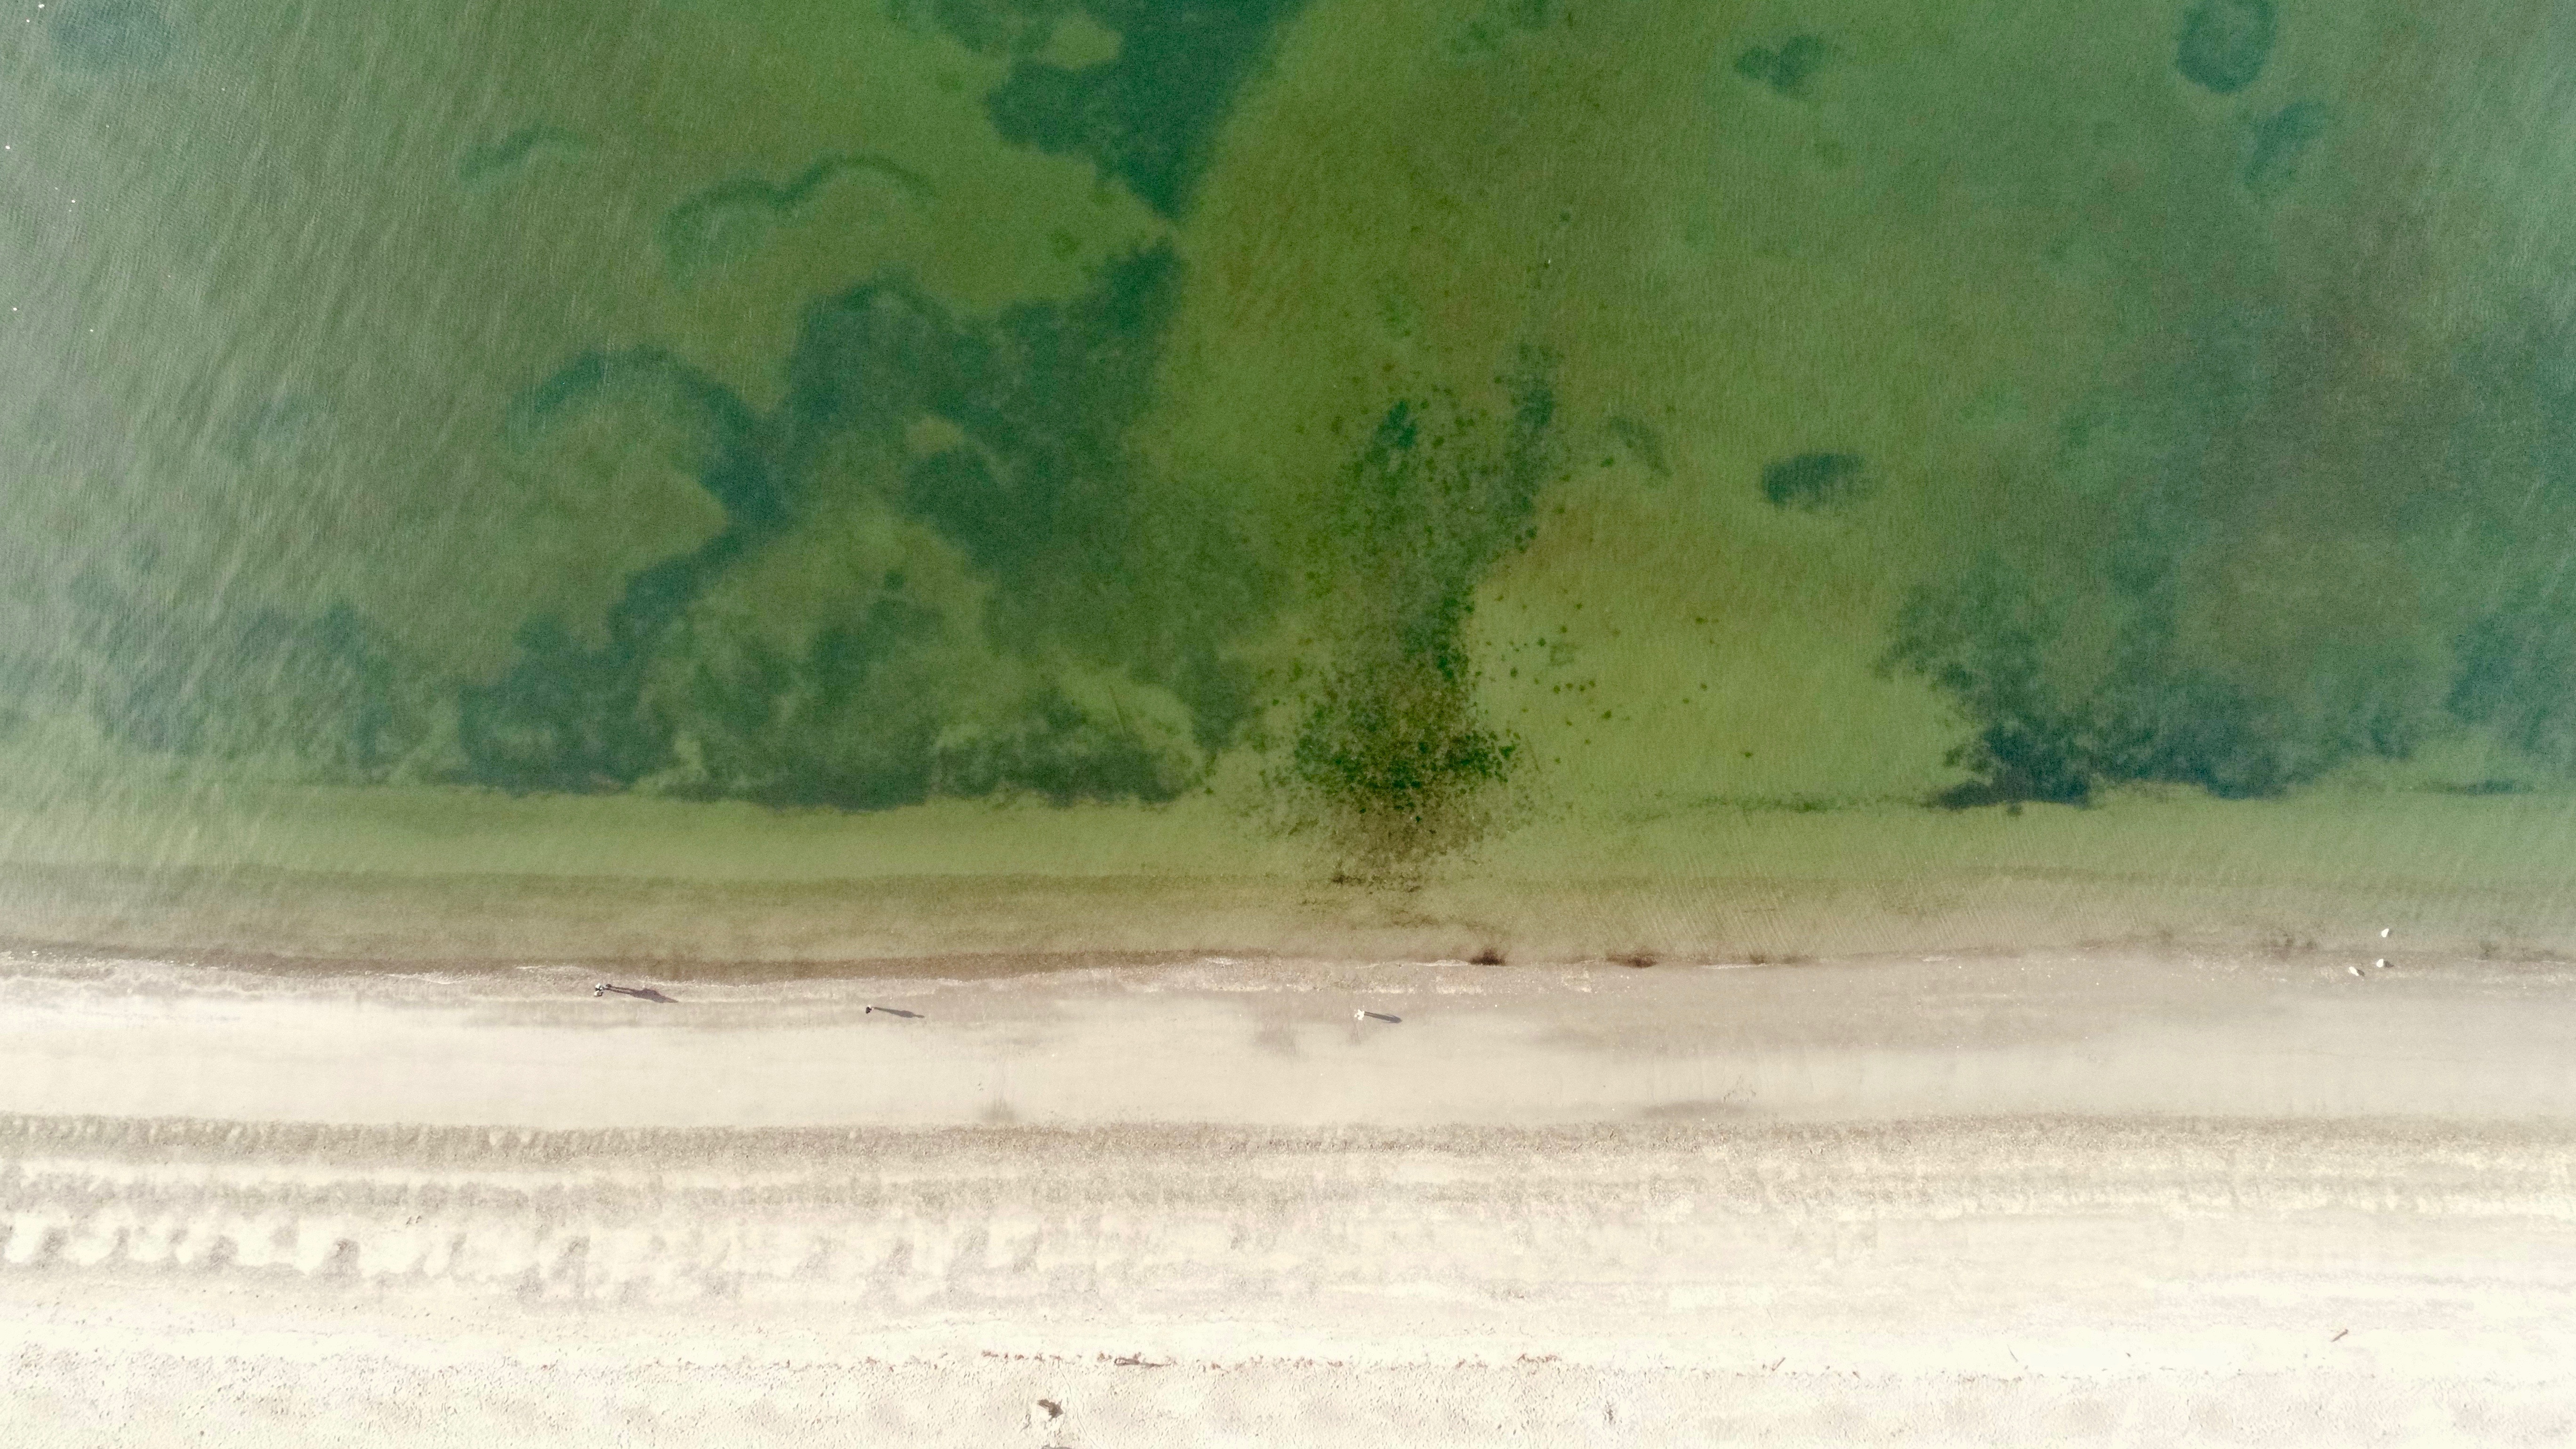
green, atmospheric phenomenon, painting, tree, ecoregion, watercolor paint, landscape, plain, art, drawing, paint, grassland